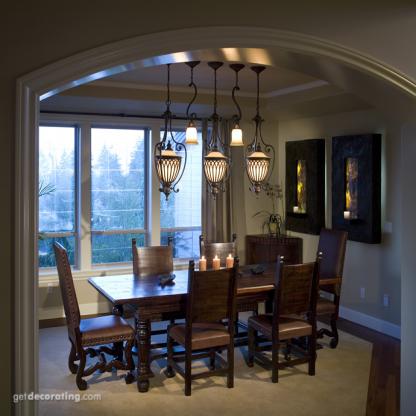
Scene: Indoor